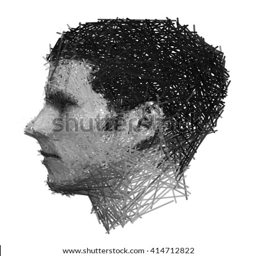
side profile of a man 's face with gray lines illustration